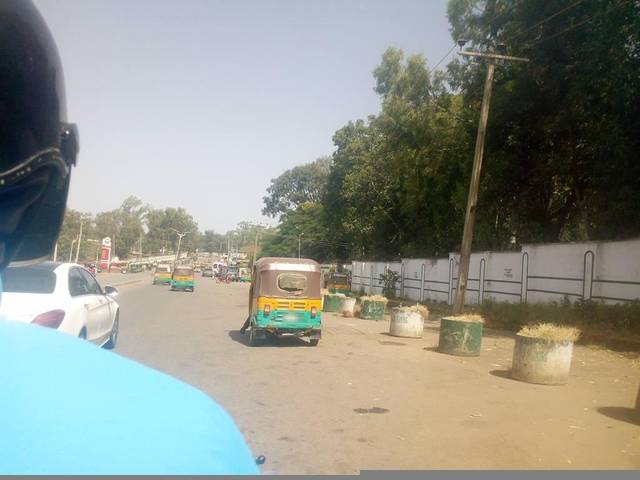
Region: Nigeria
Coordinates: 9.946, 8.892